William Campbell Preston Breckinridge

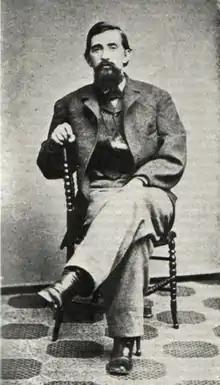
William Campbell Preston Breckinridge

William Campbell Preston Breckinridge (August 28, 1837 – November 18, 1904) was a lawyer and Democratic politician from Kentucky; a U.S. Representative from 1885 to 1895. He was a scion of the Breckinridge political family: grandson of Senator John Breckinridge, and first cousin of Vice President John C. Breckinridge.